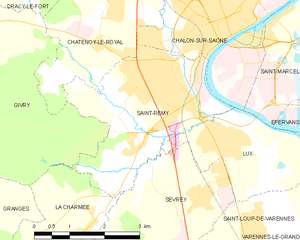
Carte des communes françaises